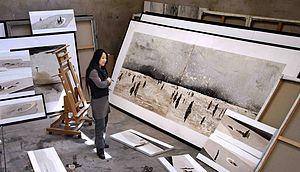
Li Chevalier dans son studio à Pékin